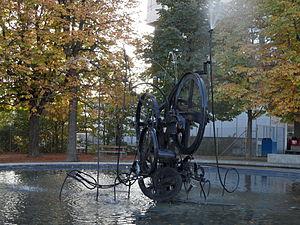
Fontaine Jean Tinguely dans le Parc des Grands Places, Fribourg, Suisse.
Joseph Siffert, couramment appelé Jo Siffert dans le milieu automobile et Seppi par ses compatriotes, est un pilote automobile suisse.